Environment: real
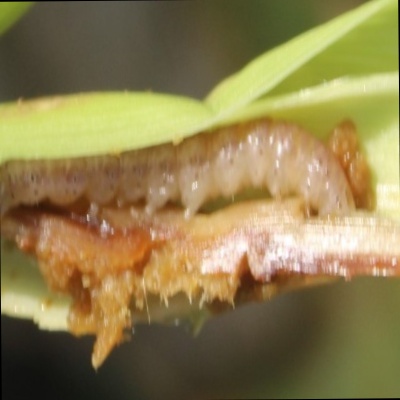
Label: fall_armyworm